Timo Bichler

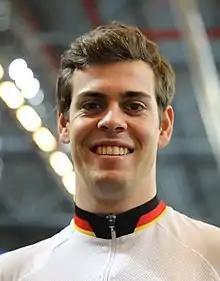
Bichler in 2019

Timo Bichler (born 22 March 1999) is a German racing cyclist. In 2018, he won the bronze medal in the men's team sprint event at the 2018 UEC European Track Championships.